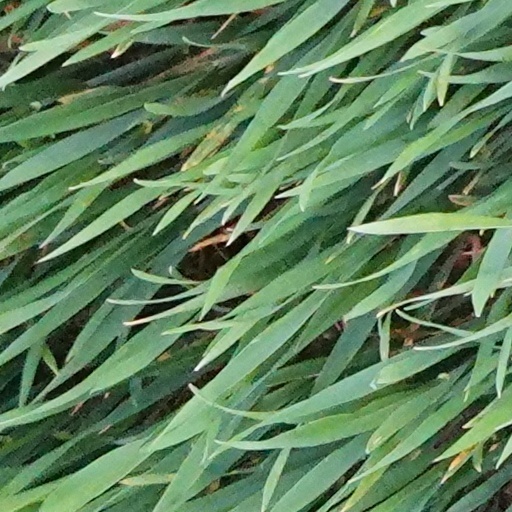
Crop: wheat